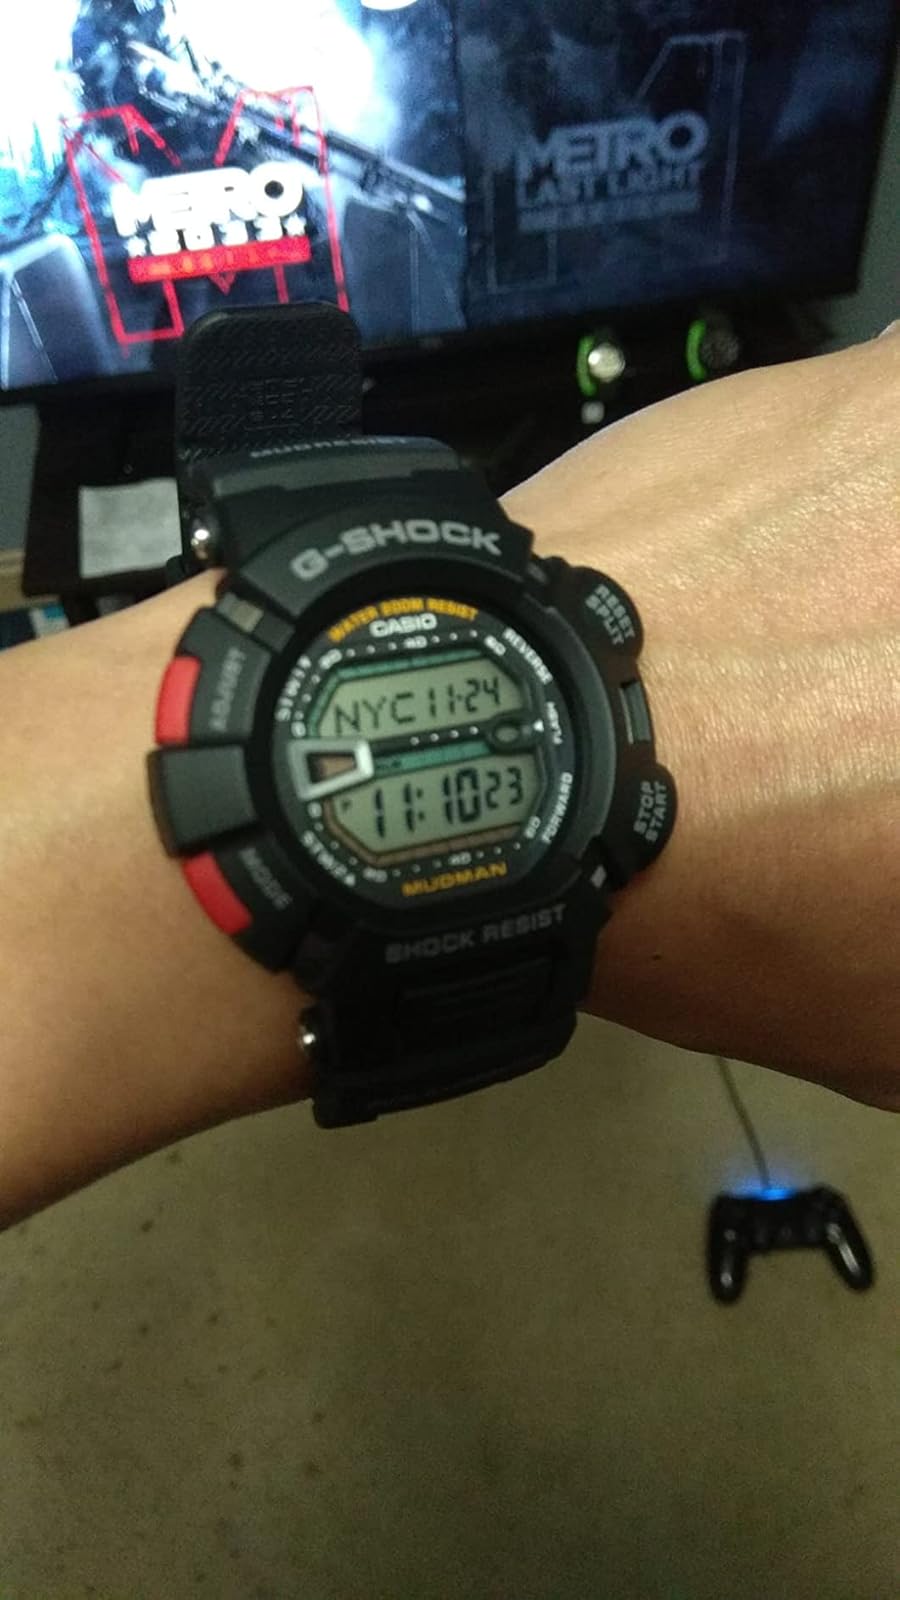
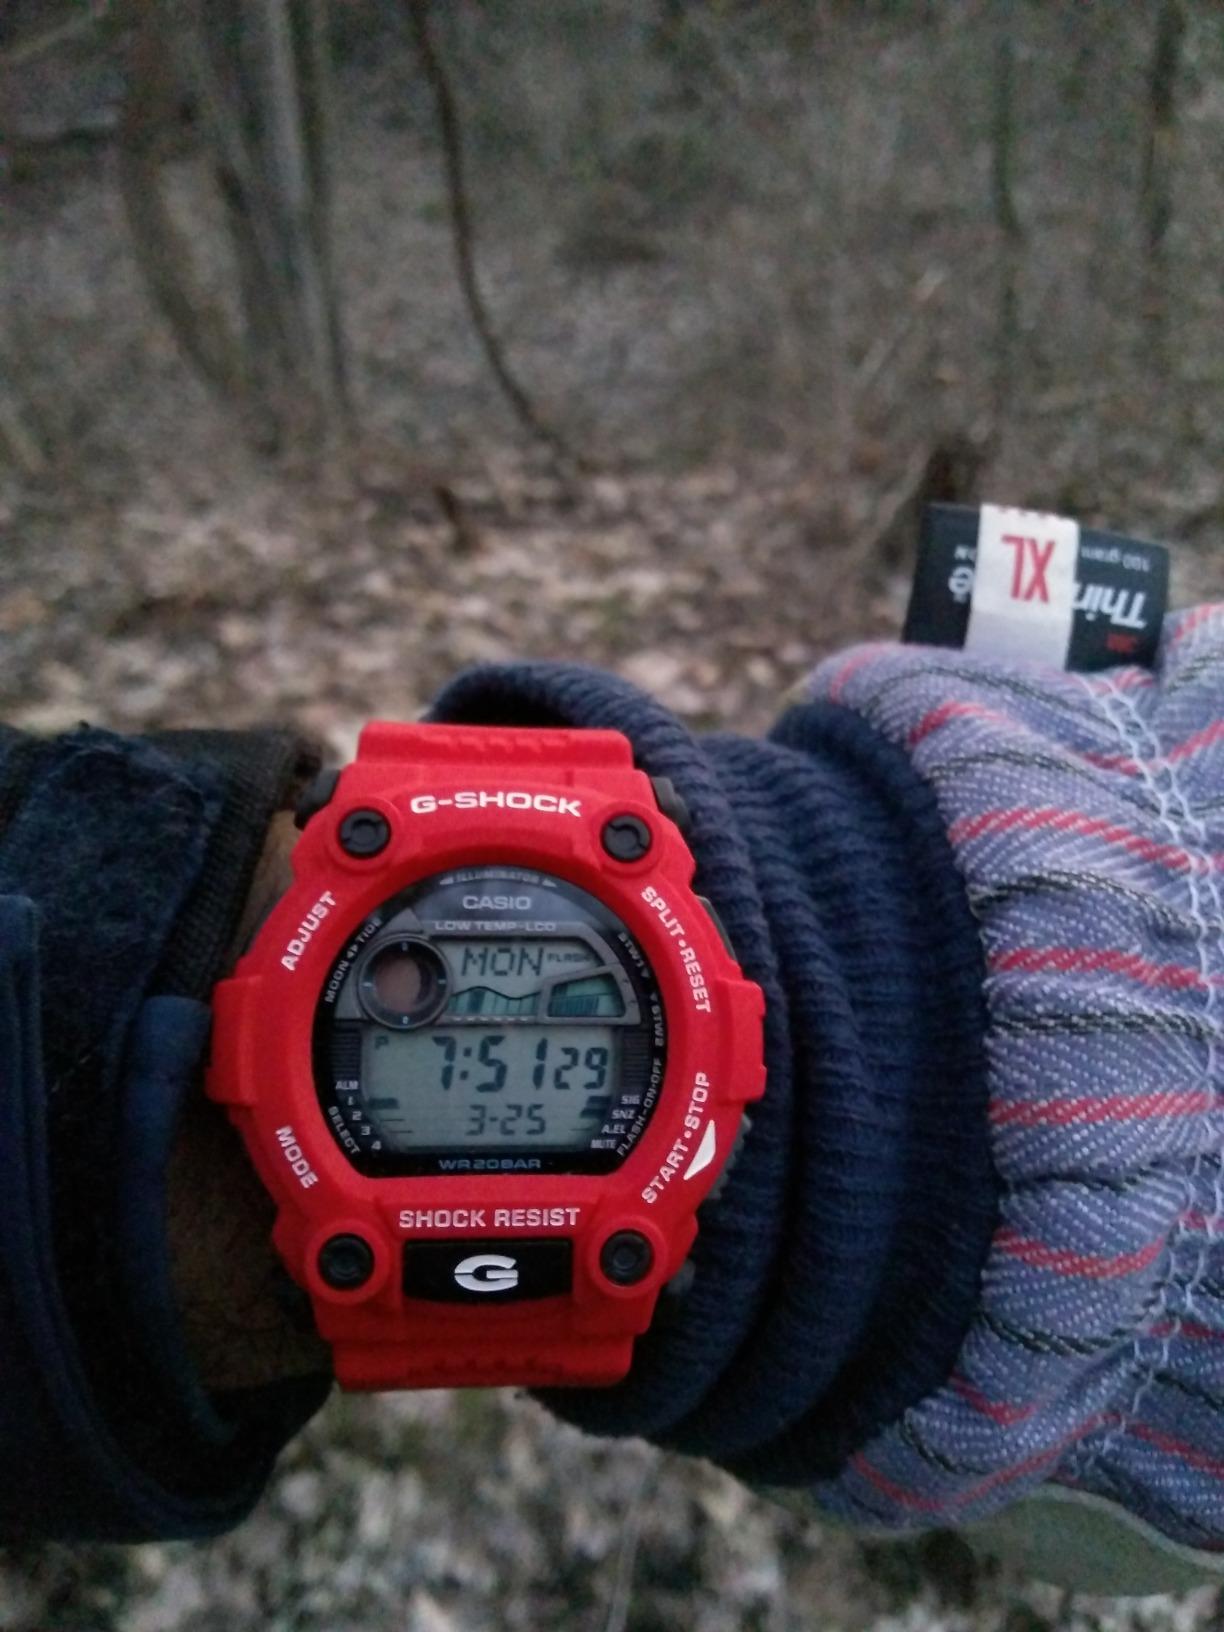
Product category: accessories_watch
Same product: no